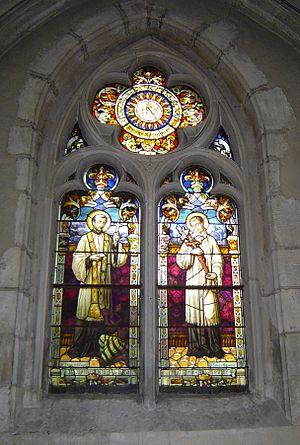
Église Saint-Saturnin d'Antony (92). Vitrail de Saint-François-Xavier et Saint-Louis-de-Gonzagues.
L’église Saint-Saturnin d'Antony est d'une part l'un des éléments principaux du riche patrimoine d'Antony, commune française de la région Île-de-France et d'autre part le principal lieu de culte de la paroisse Saint-Saturnin d'Antony, l'une des 81 paroisses des Hauts-de-Seine.